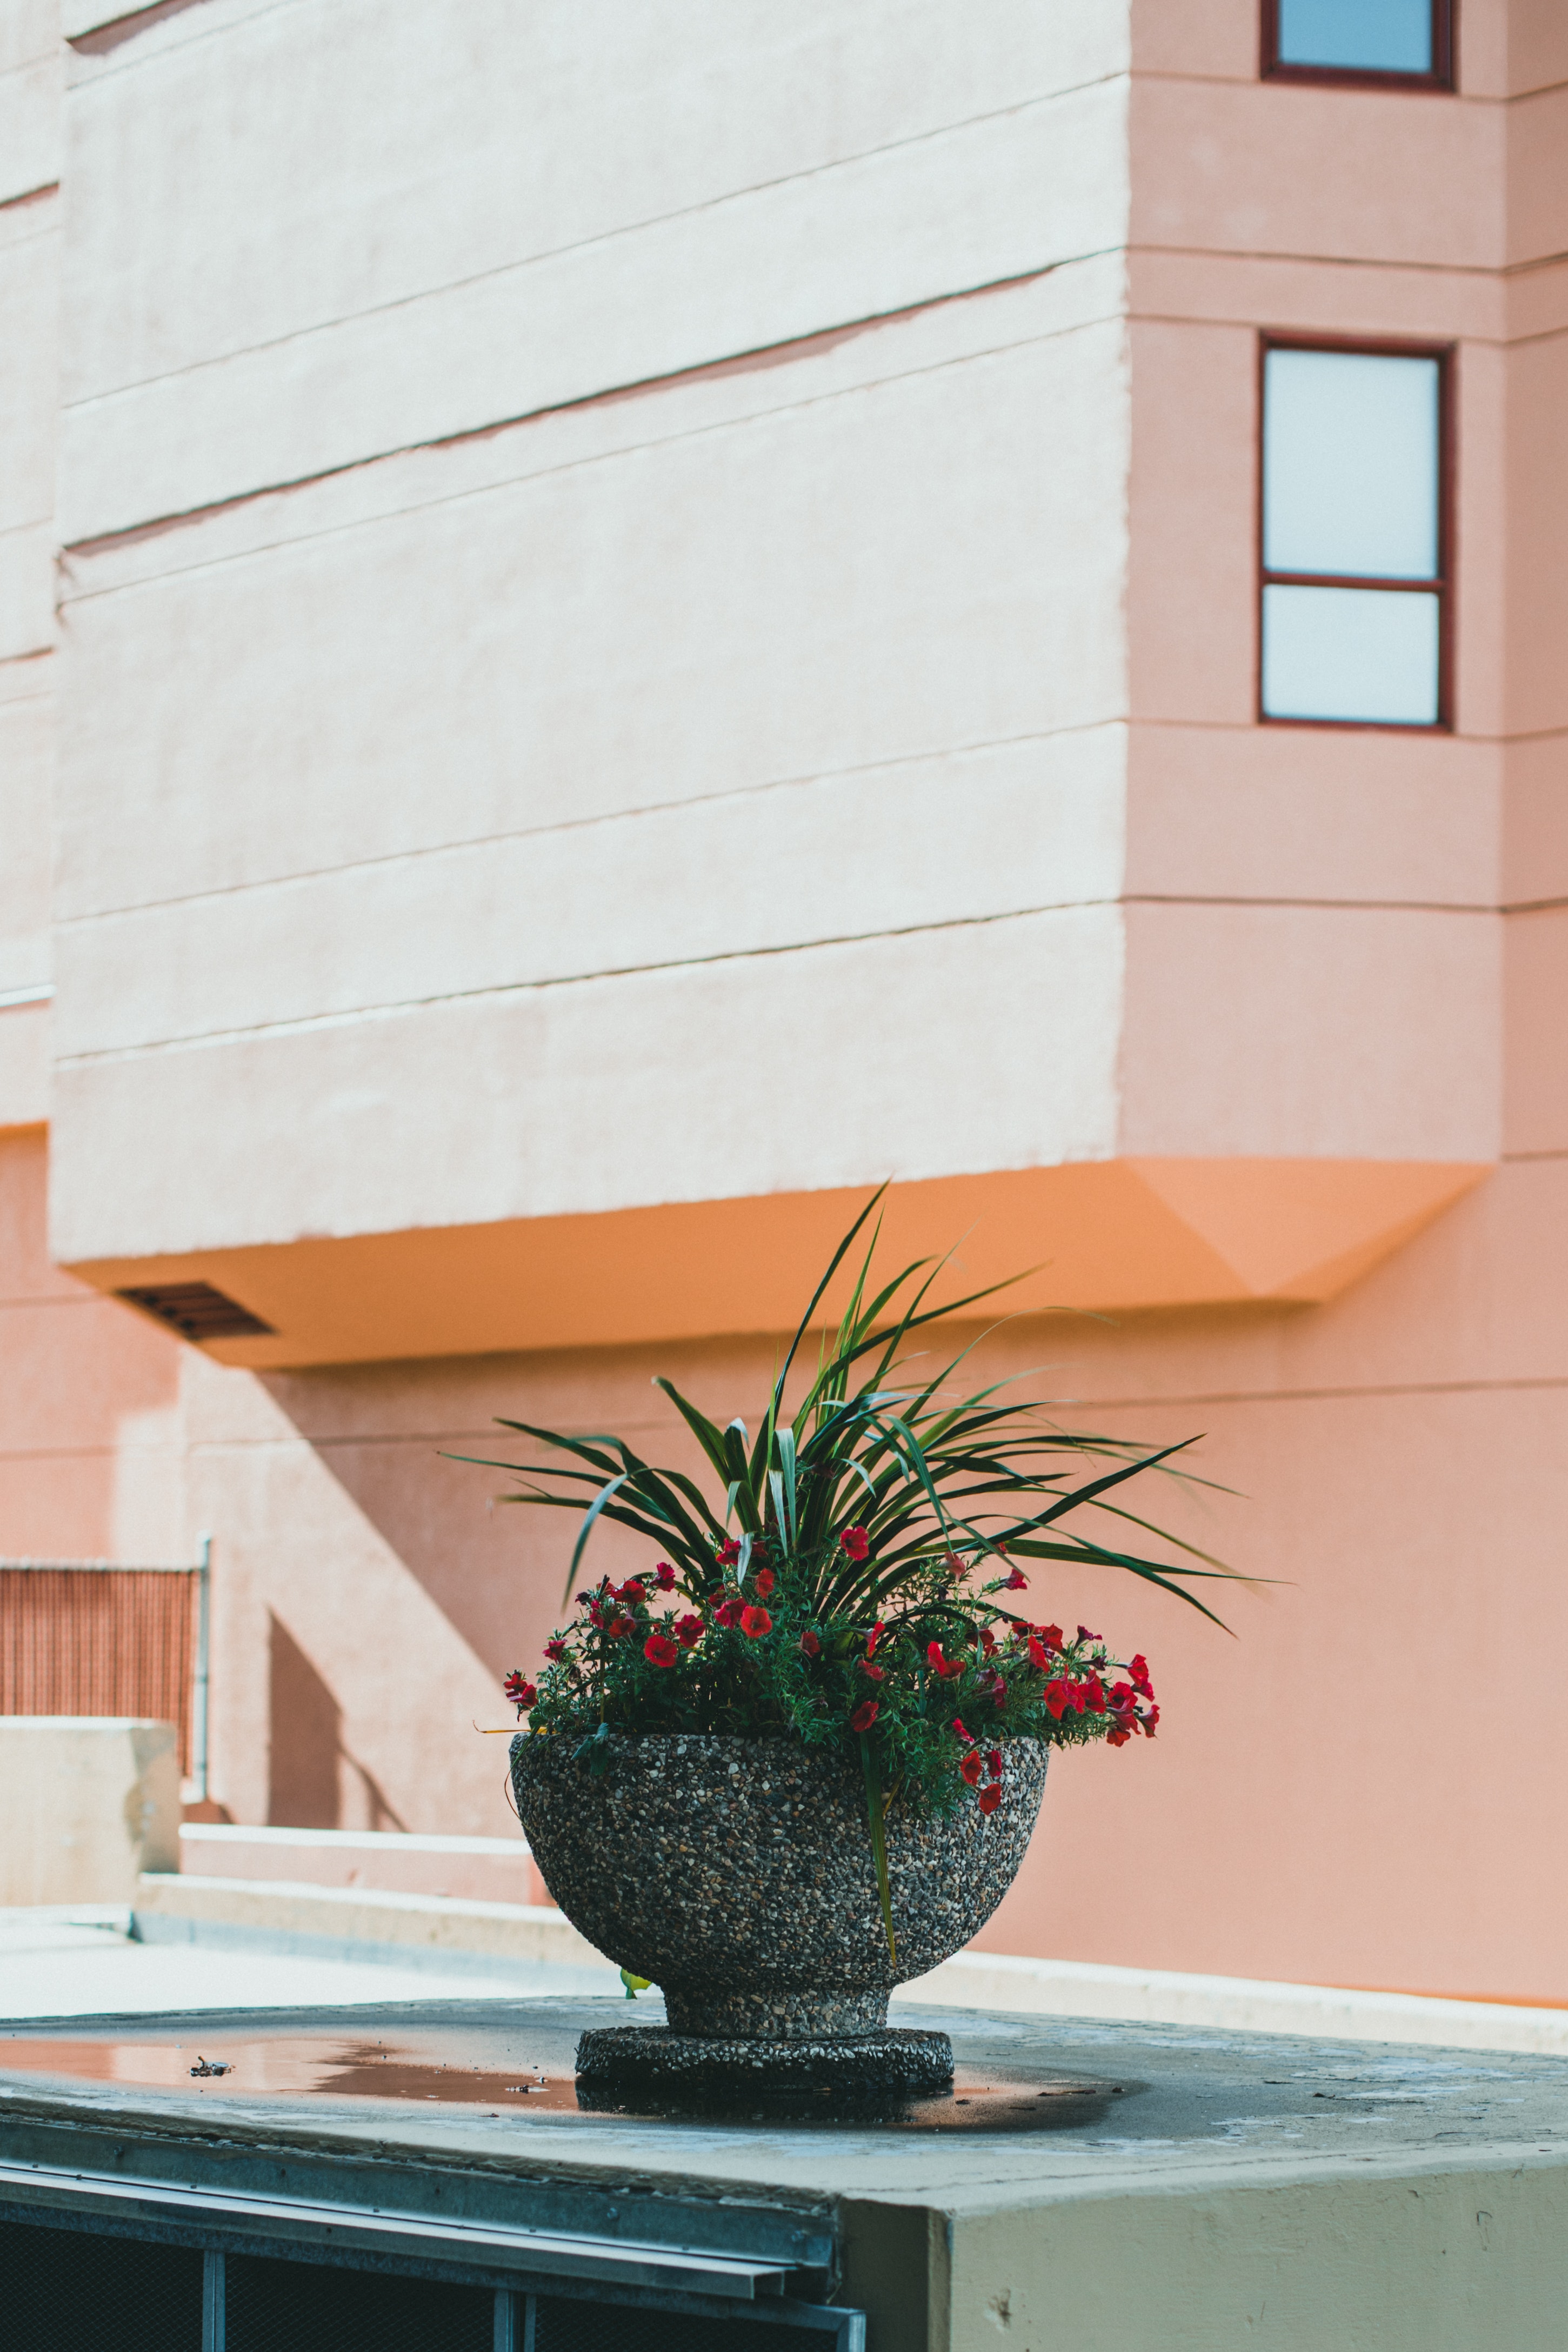
natural, plant, property, building, window, flowerpot, houseplant, architecture, orange, rectangle, wood, wall, shade, Material property, real estate, urban design, grass, landscape, Tints and shades, facade, arecales, hardwood, concrete, composite material, apartment, flooring, tree, shadow, city, room, mixed use, condominium, daylighting, flower, house, landscaping, brick, shrub, glass